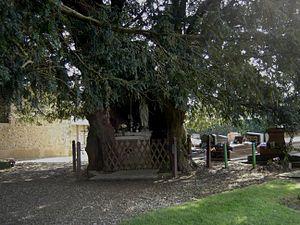
La Haye-de-Routot est une commune française située dans le département de l'Eure en région Normandie.
Taxus est un genre de conifères de la famille des Taxacées qui comprend une dizaine d'espèces généralement nommées ifs.
Les ifs de La Haye-de-Routot sont deux ifs millénaires, plantés au centre du village de La Haye-de-Routot, en France. Leur tronc creux abrite un oratoire et une chapelle.